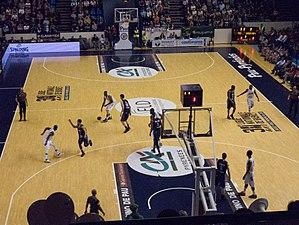
Le Palais des sports de Pau est une salle multisports située à Pau dans les Pyrénées-Atlantiques. Bien qu’étant multisports, il est essentiellement consacré au basket-ball. C’est l’antre de l’Élan béarnais Pau-Lacq-Orthez.